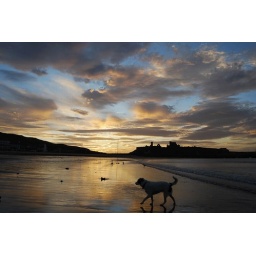
This is my mum's dog on the beach at Peel in the Isle of Man, with the castle on St Patrick's Isle in the background